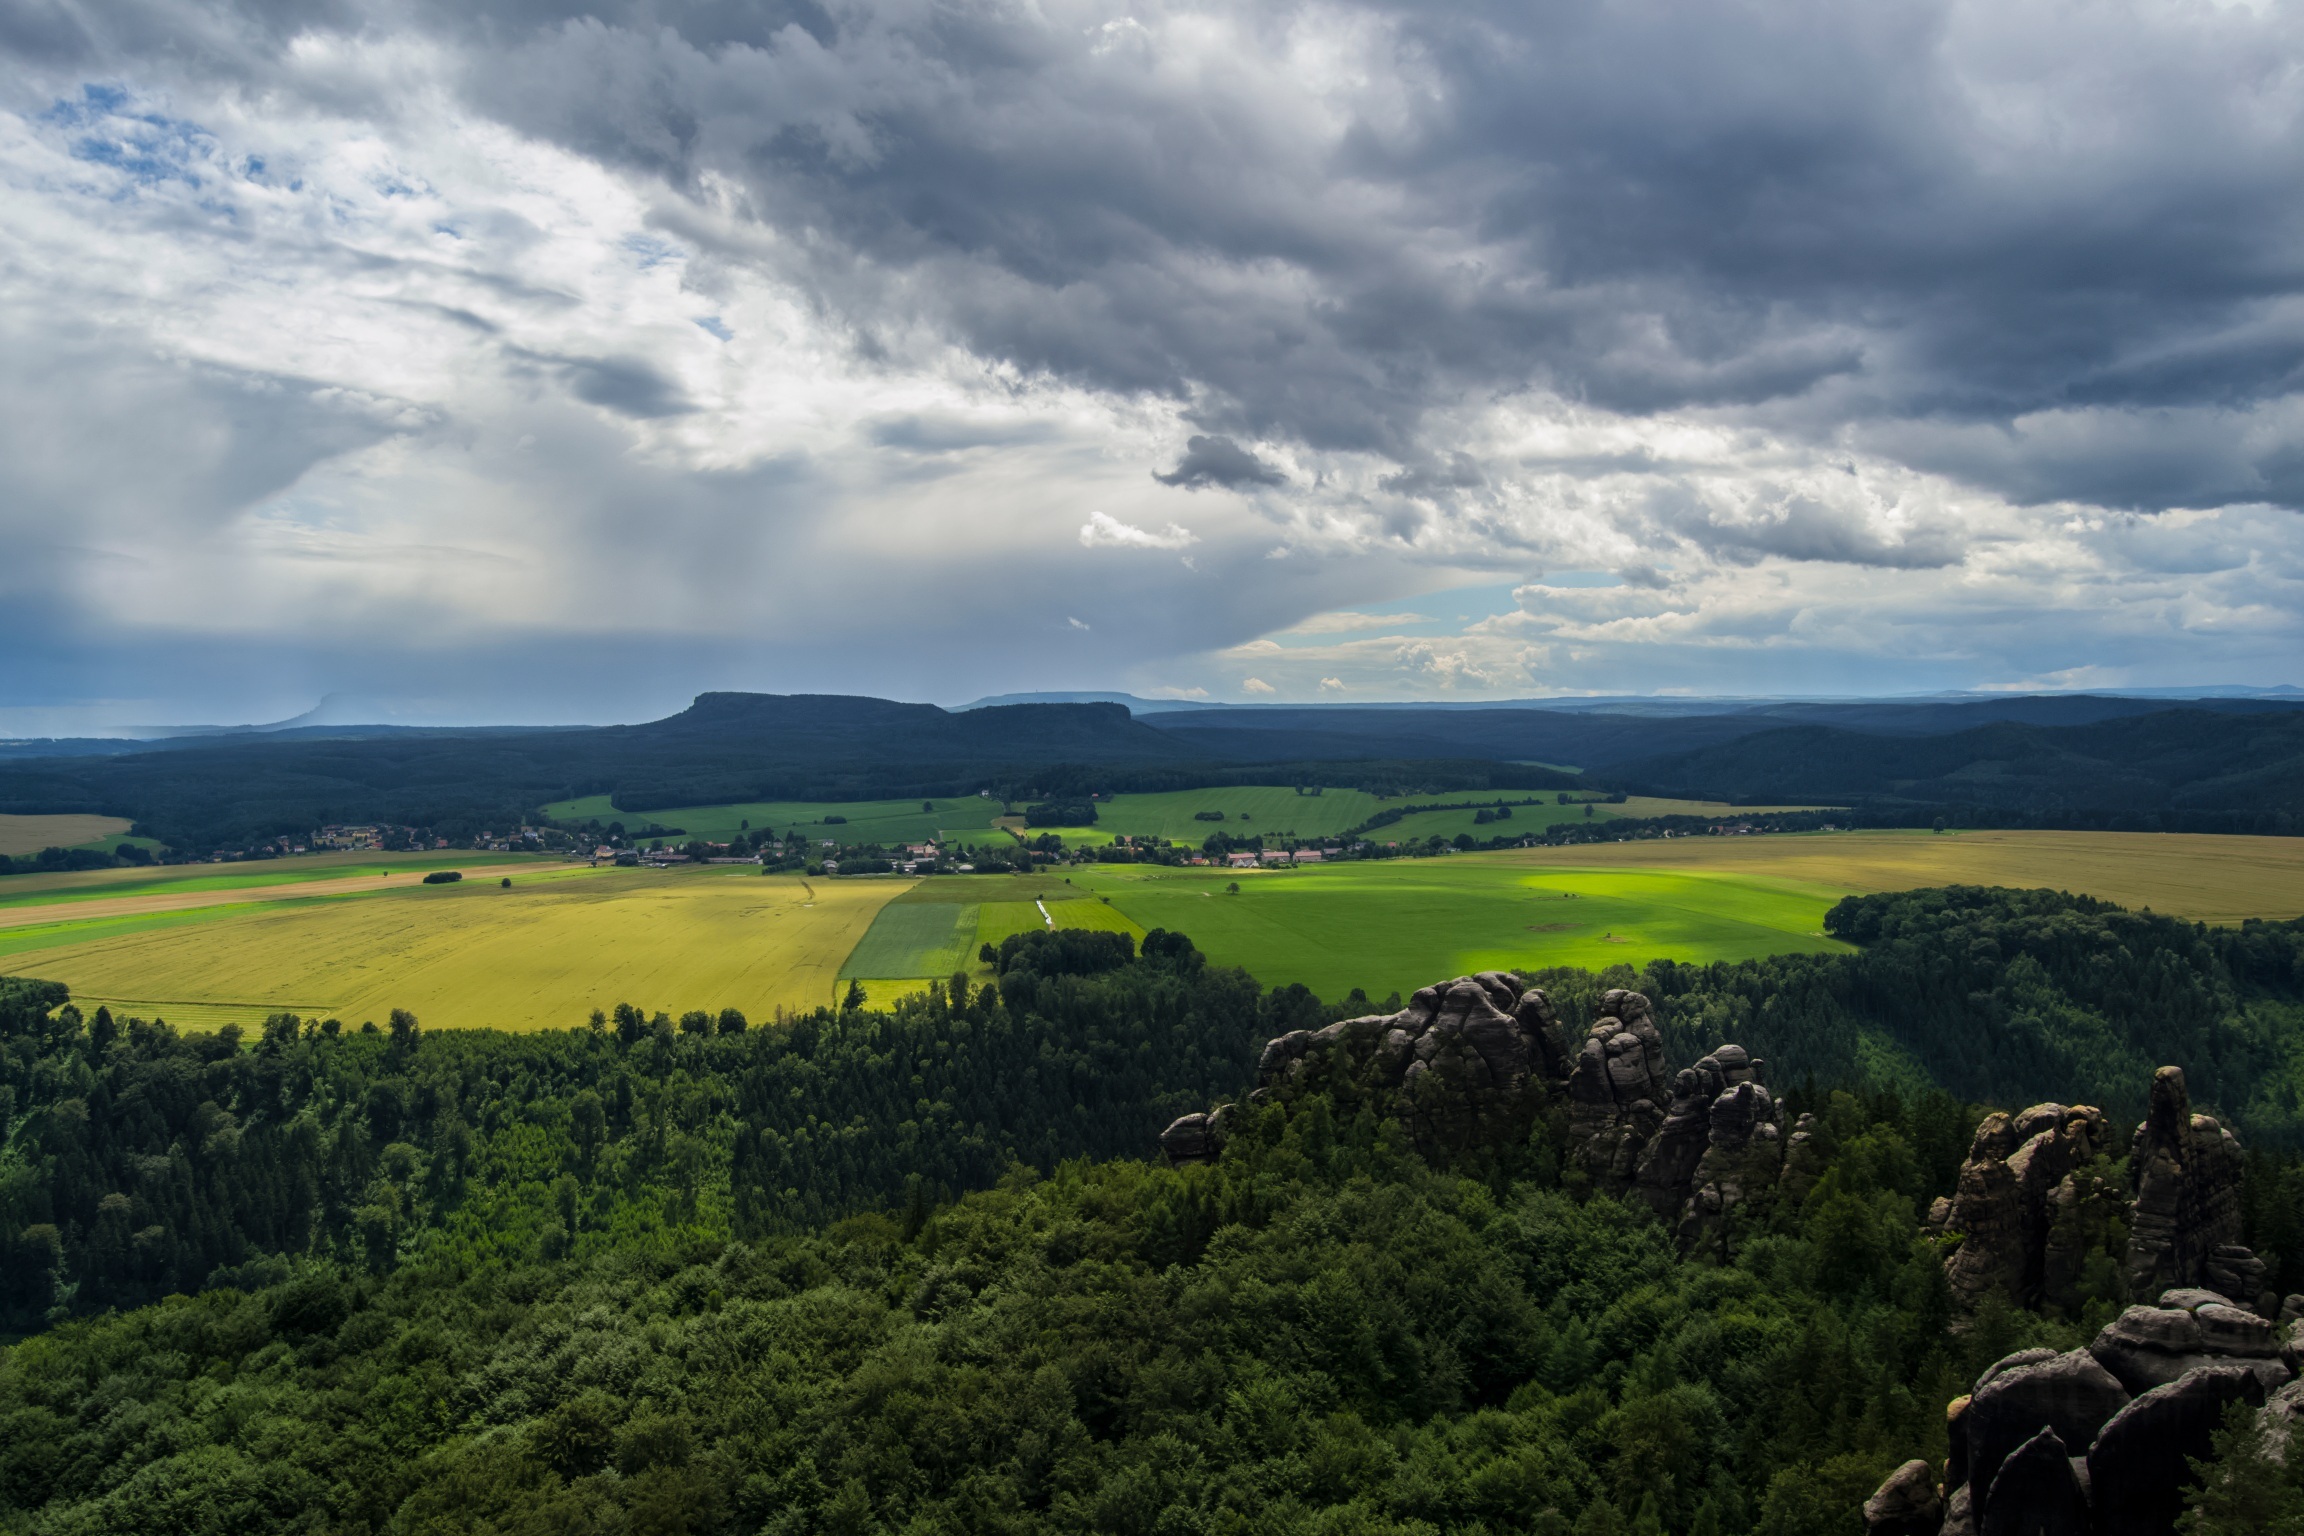
landscape, tree, nature, grass, horizon, mountain, cloud, sky, sun, sunrise, road, field, photographer, hill, lake, view, city, mountain range, panorama, summer, aircraft, orange, scenic, usa, america, alpine, blue, highland, plain, seattle, porthole, west coast, sunny, clouds, mountains, grassland, plateau, mallorca, switzerland, wide, feldberg, habitat, mood, loch, saxony, east frisia, black forest, weather mood, rural area, saxon switzerland, oil rig, aerial photography, look further, s ntis, schrammstein viewpoint, schrammsteine, solar eclipse, meteorological phenomenon, prospect tower, natural environment, geographical feature, atmospheric phenomenon, mountainous landforms